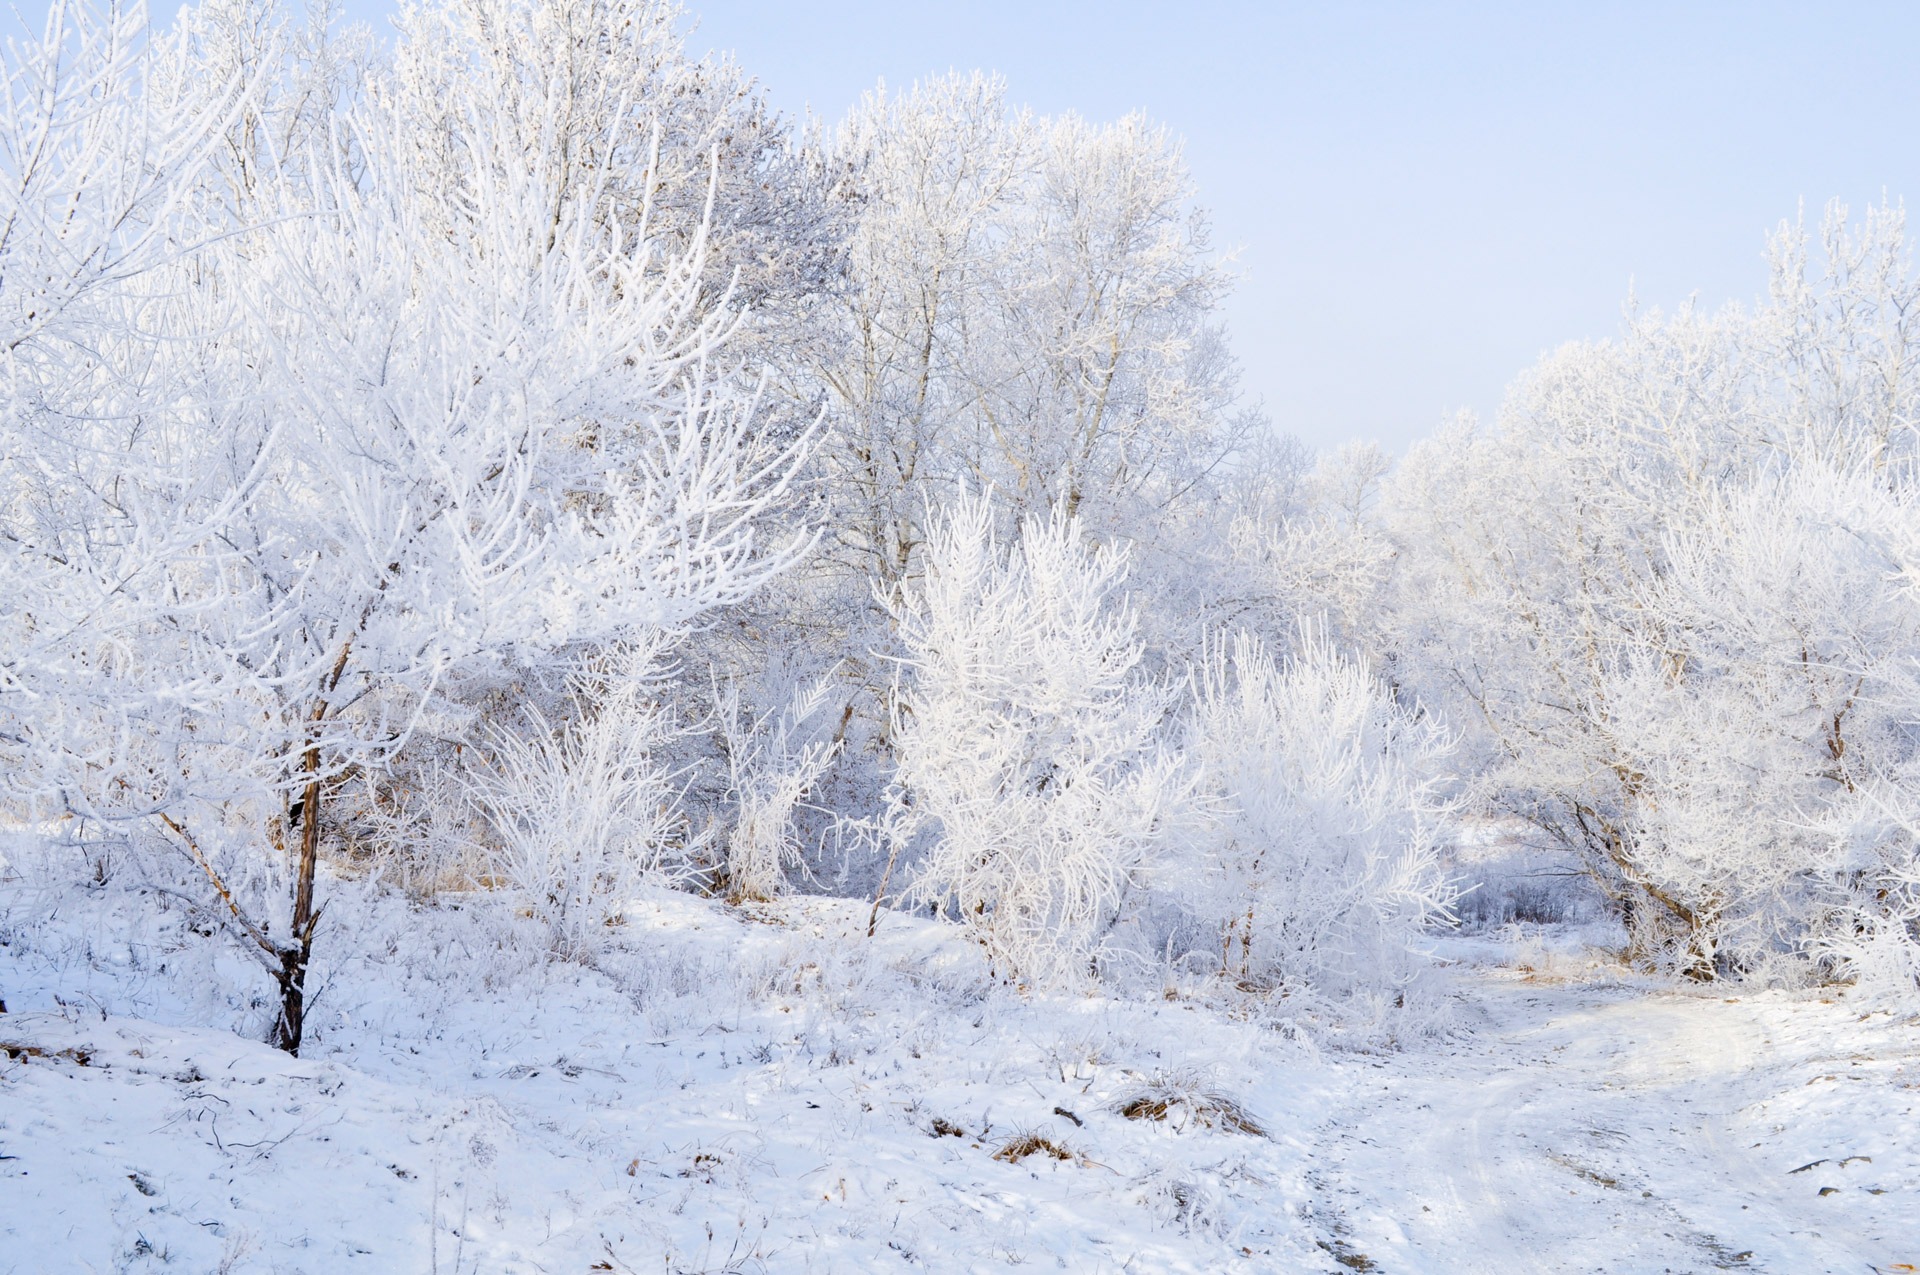
landscape, tree, nature, forest, branch, mountain, snow, winter, frost, ice, weather, season, trees, branches, blizzard, freezing, atmospheric phenomenon, geological phenomenon, winter storm, snow banks